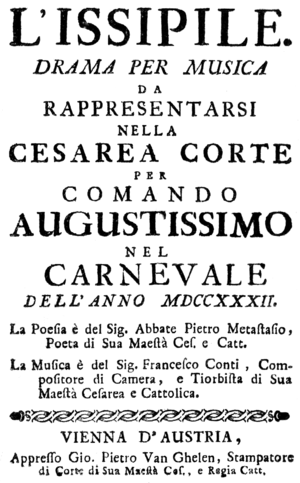
Francesco Bartolomeo Conti est un compositeur italien né à Florence le 20 janvier 1681 ou 1682 et mort à Vienne en juillet 1732. Il jouait aussi de la mandoline et du théorbe.